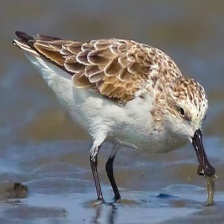
Species: SPOON BILED SANDPIPER
Scientific name: CALIDRIS PYGMAEA
ImageNet parent category: red-backed_sandpiper